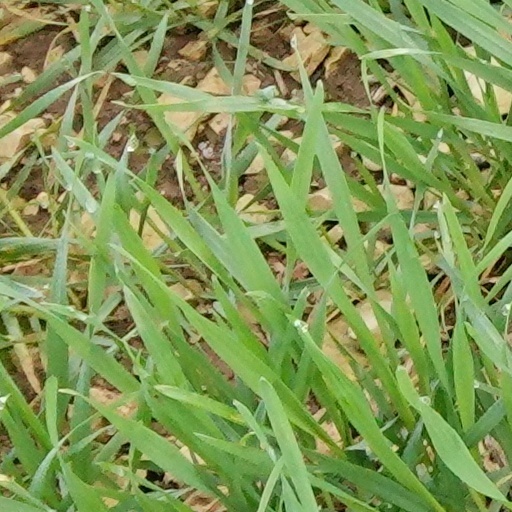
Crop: wheat